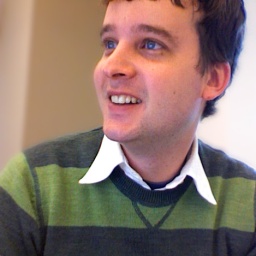
...as evident by the computer screen reflected in my eyes.